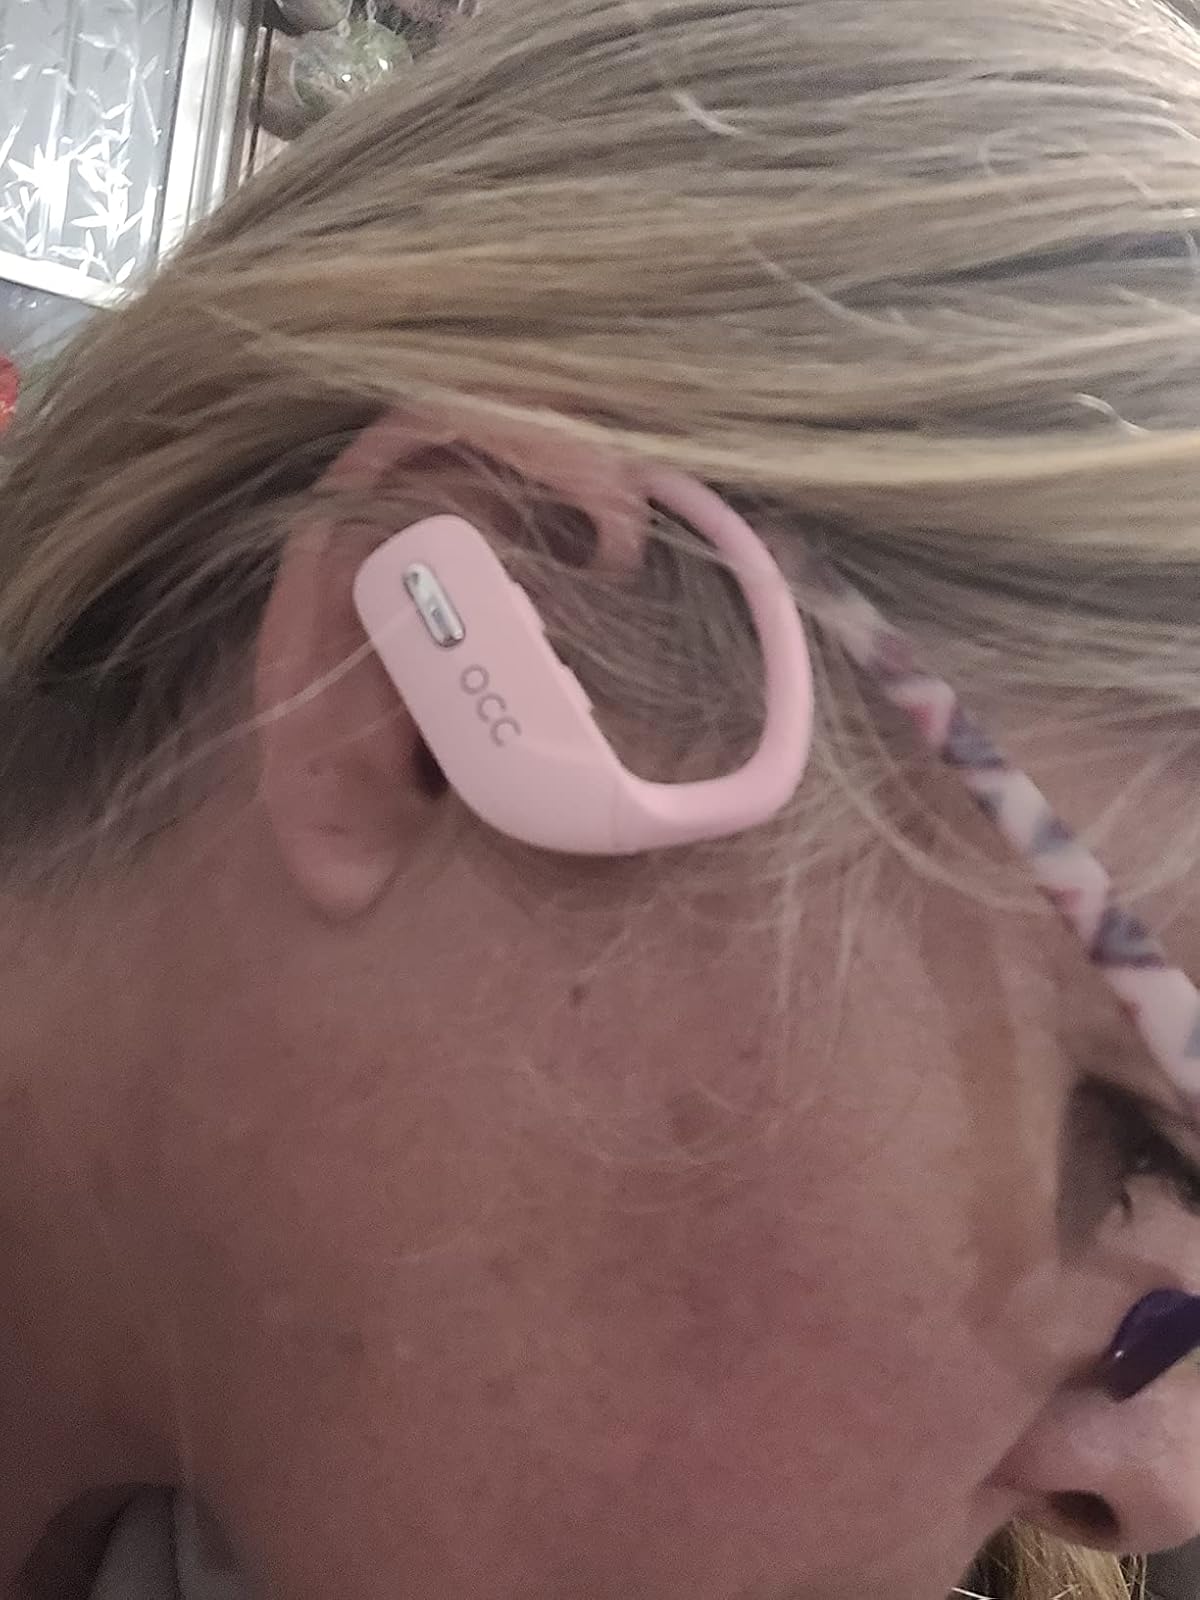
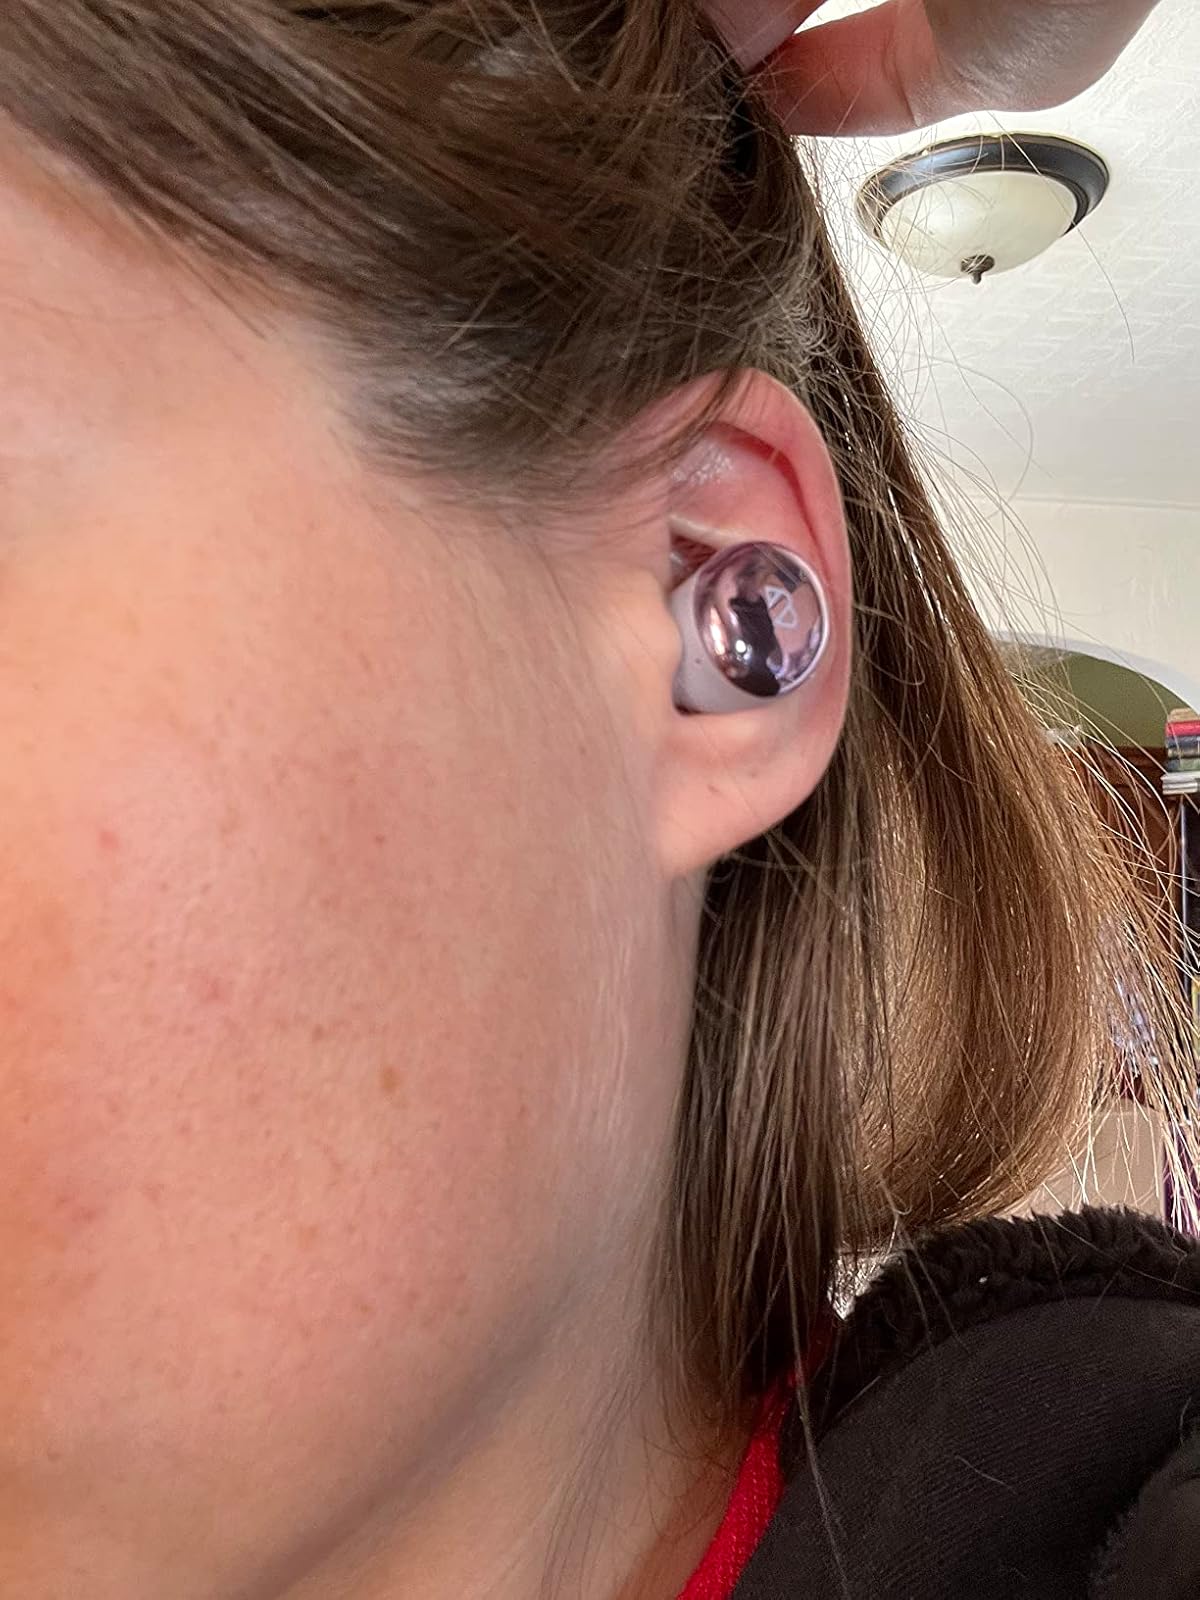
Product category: earbuds
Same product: no